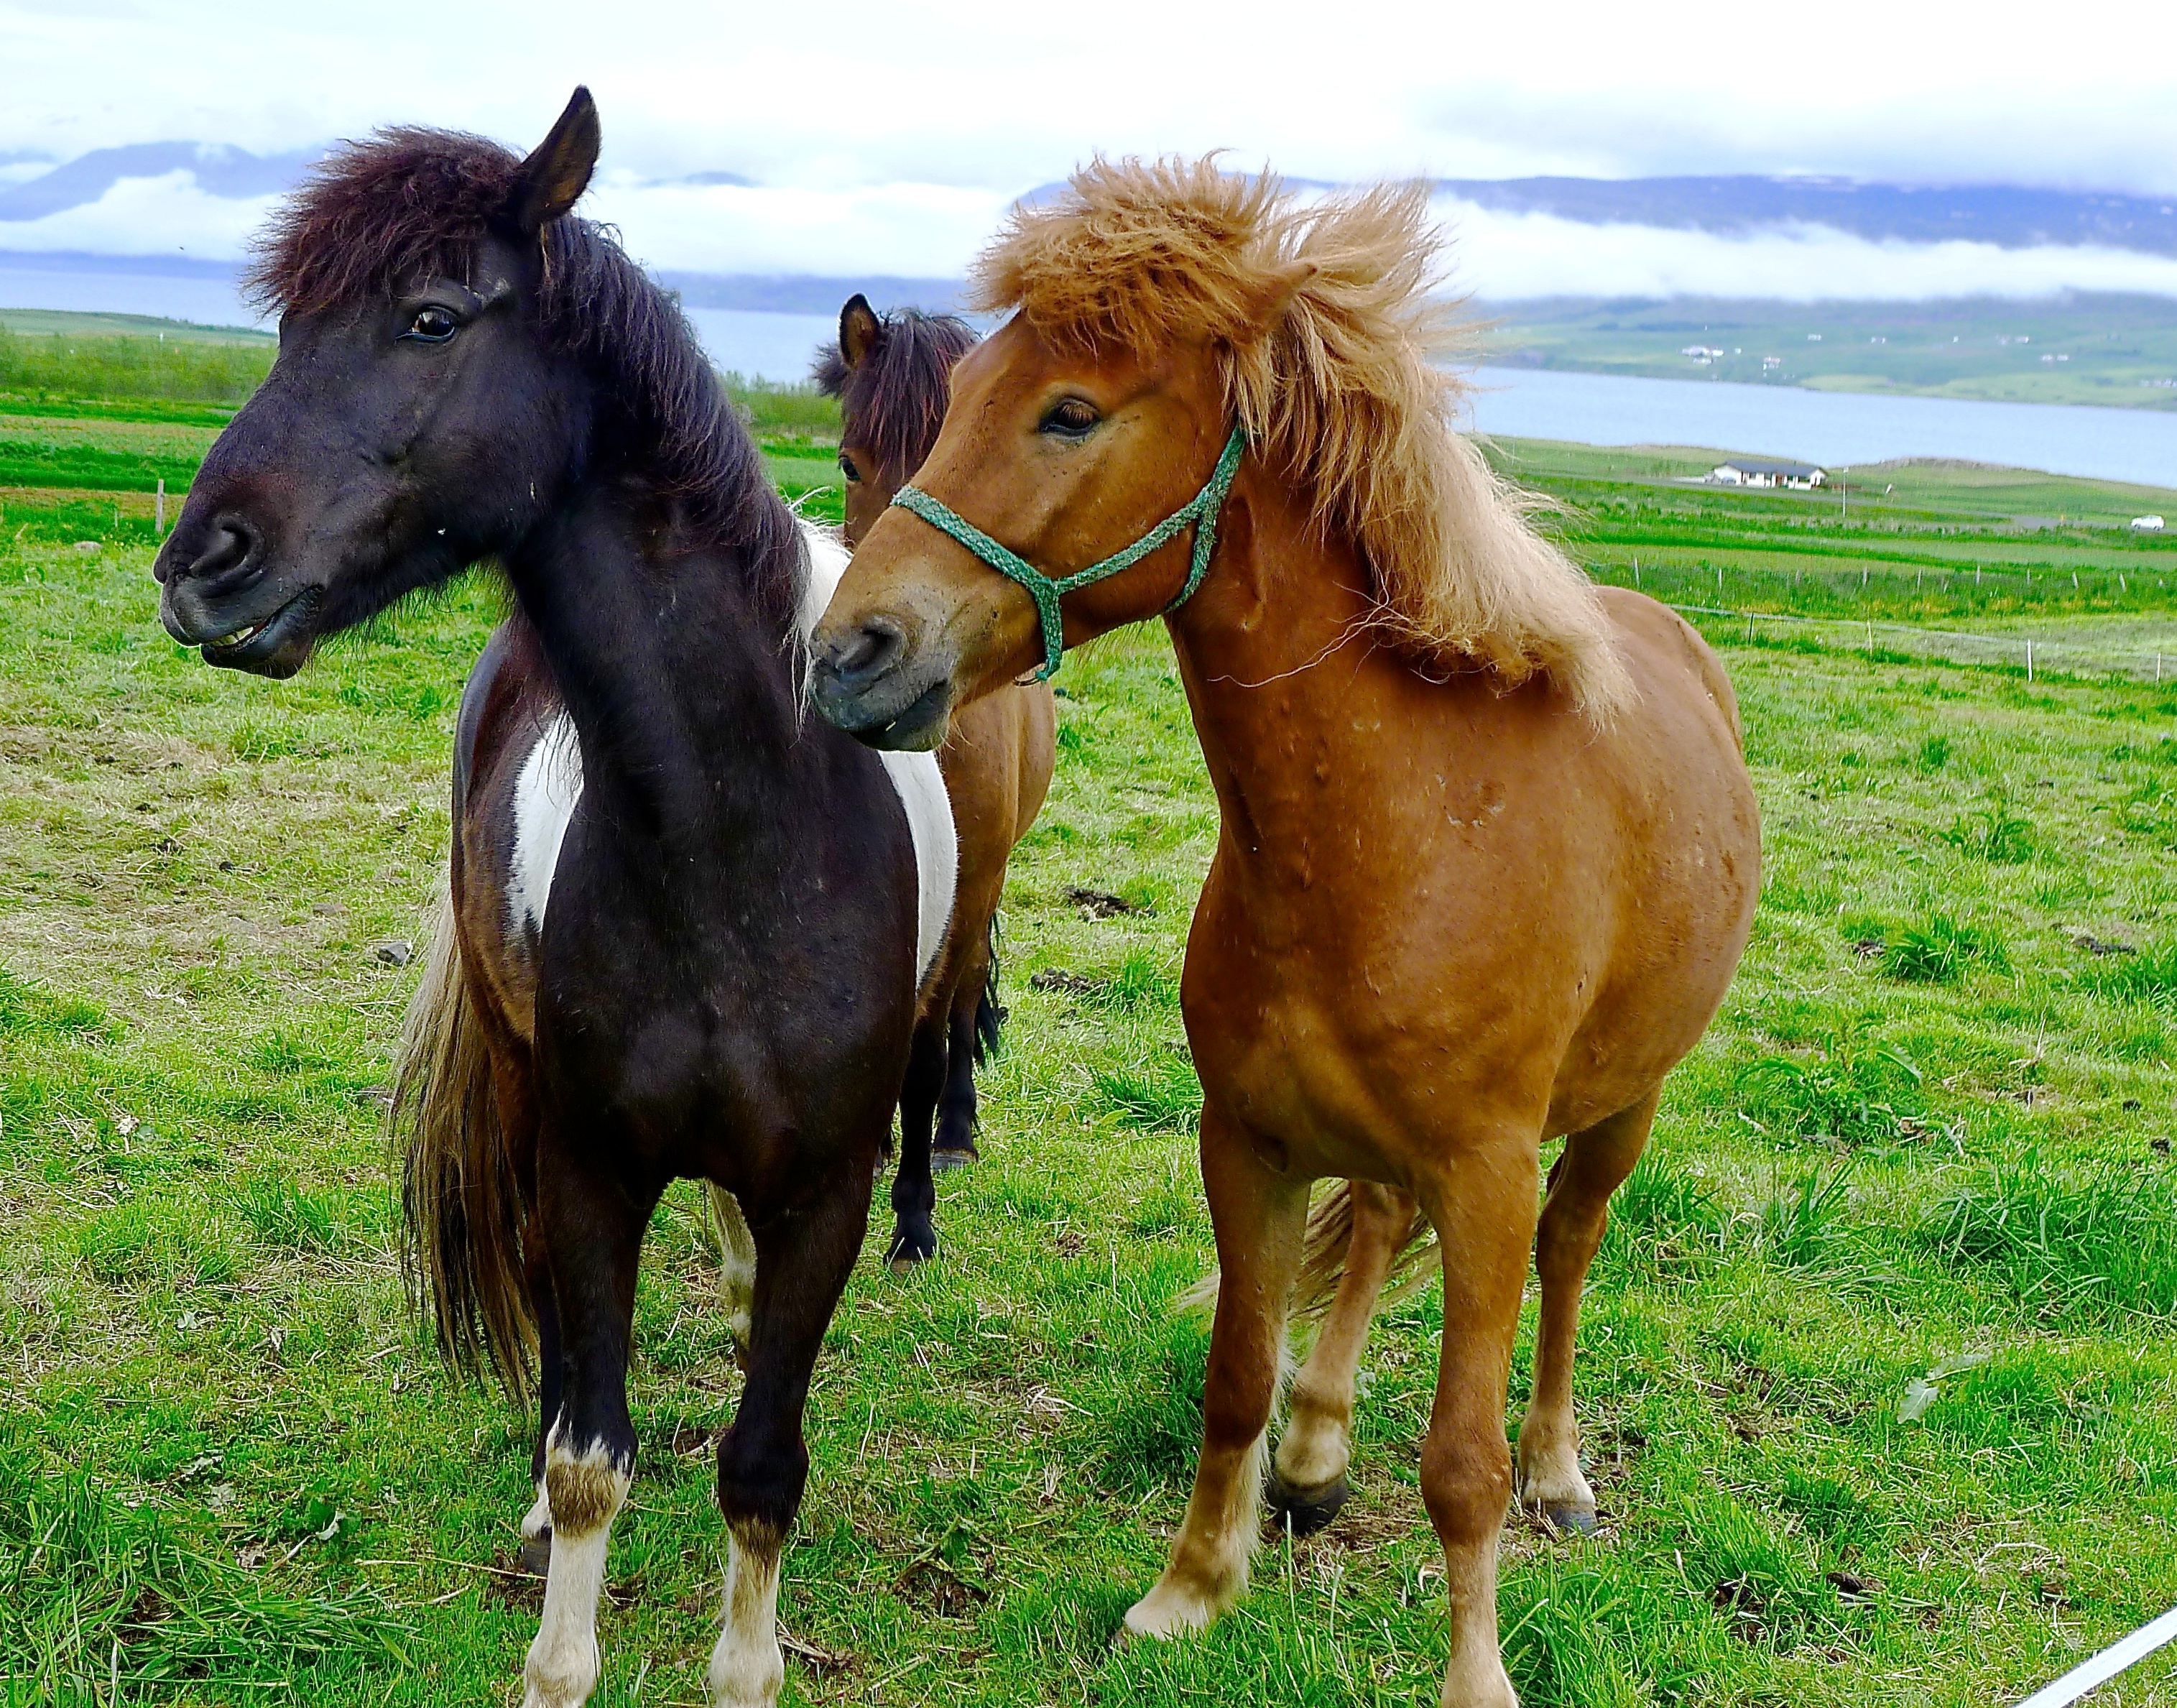
nature, grass, outdoor, wilderness, field, farm, meadow, prairie, countryside, animal, cute, summer, wild, europe, green, pasture, grazing, horse, mammal, stallion, mane, iceland, fauna, riding, horses, pony, vertebrate, mare, foal, chestnut, ponies, colt, horse like mammal, mustang horse